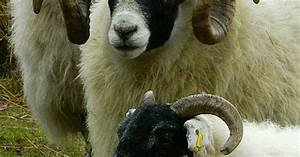
Label: pecora